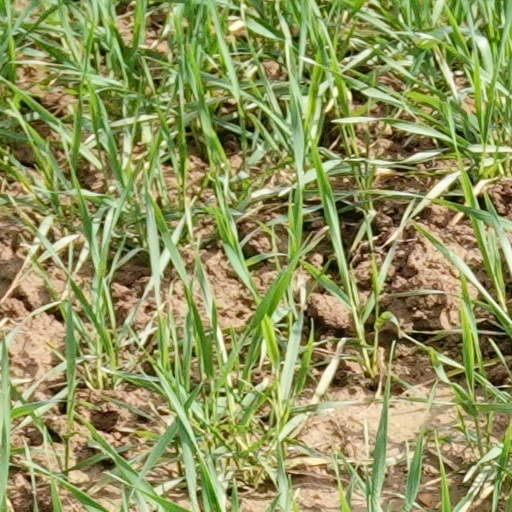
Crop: wheat